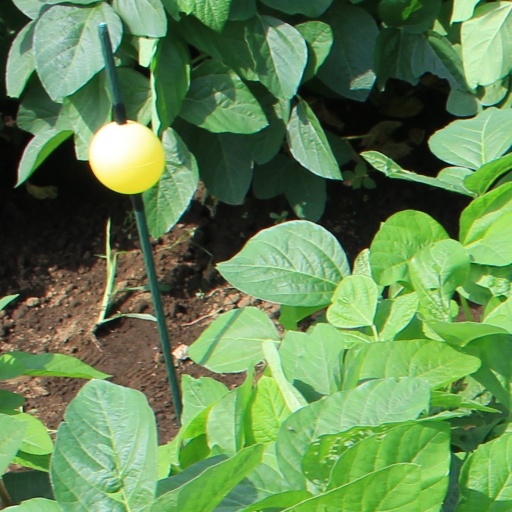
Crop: soybean